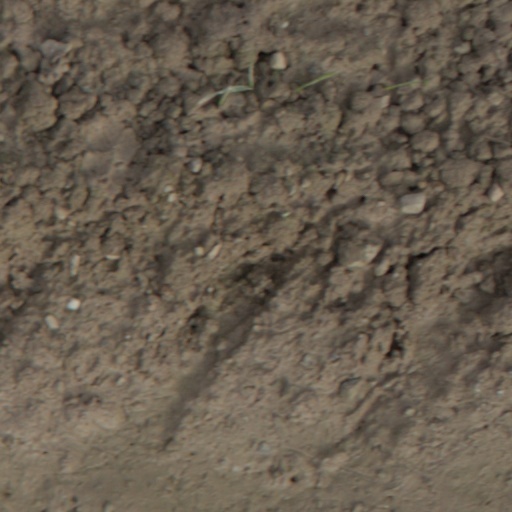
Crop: wheat